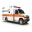
Label: ambulance